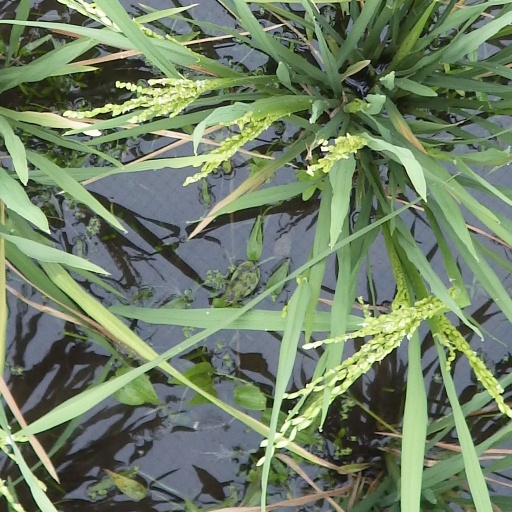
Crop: rice